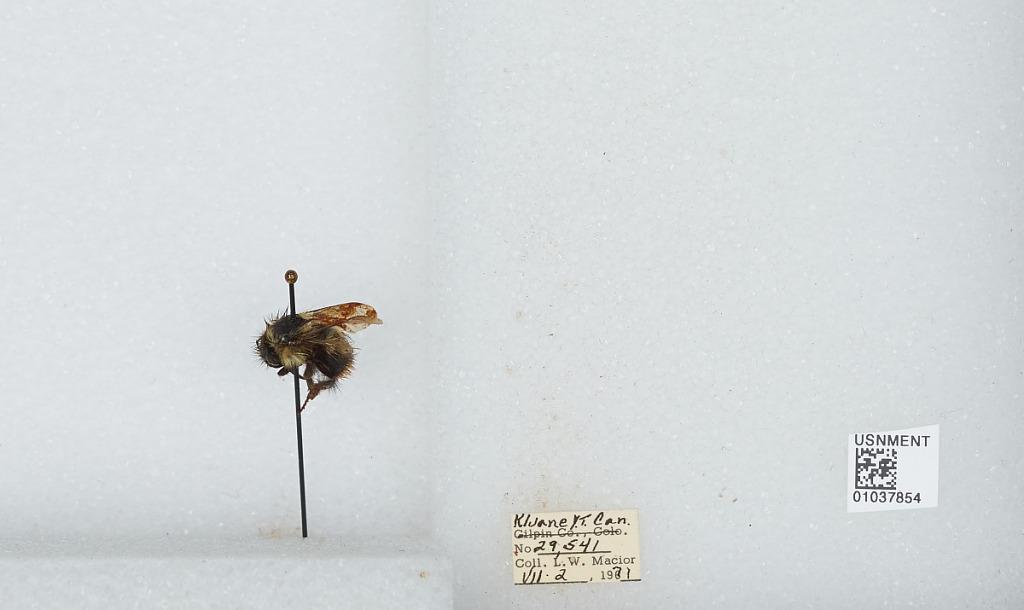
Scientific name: Bombus (Pyrobombus) mixtus Cresson
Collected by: L. Macior
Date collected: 1971-7-2
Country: Canada
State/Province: Yukon Territory
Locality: Kluane
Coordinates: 60.75, -139.5